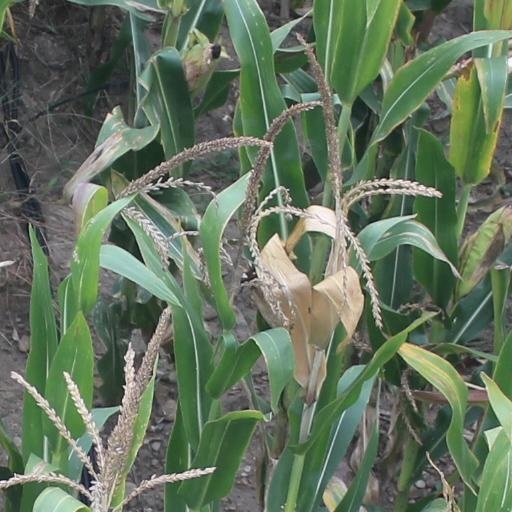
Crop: maize; corn